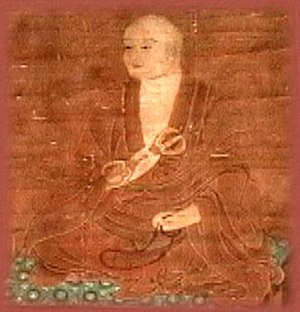
Shingon Skolen / Historie
Munken Kūkai (空海) (774–835), grundlægger af Shingon buddhismen.
Shingon buddhisme er en af hovedskolerne inden for japansk buddhisme og samtidig en af de få overlevende esoteriske buddhistlinjer, der opstod i starten af 9. århundrede e.Kr. Shingon buddhismen blev grundlag af Kūkai i Japan, som forinden rejste til Kina for at studere buddhisme.